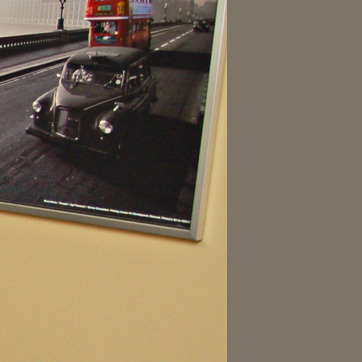
Material: paper